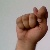
The image shows a hand gesture representing the letter 'T' in Indian Sign Language.